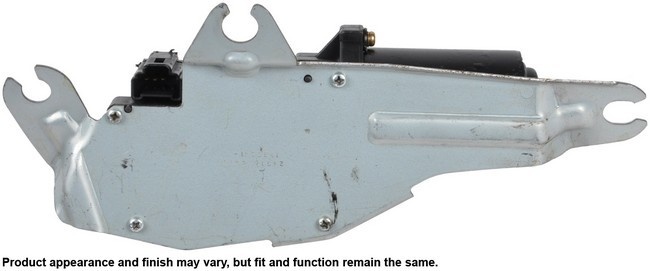
CARDONE Reman Windshield Wiper Motor  43-4348
CARDONE Reman Windshield Wiper Motor P/N:43-4348
Brand: CARDONE Reman
Category: Vehicles & Parts > Vehicle Parts & Accessories > Motor Vehicle Parts > Motor Vehicle Window Parts & Accessories > Windshield Wiper Systems & Components > Wiper Motors